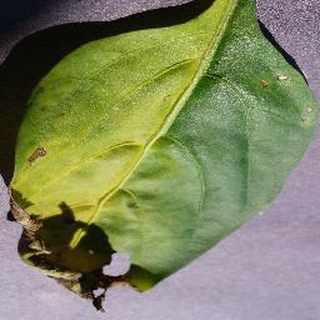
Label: bell_pepper_bacterial_spot